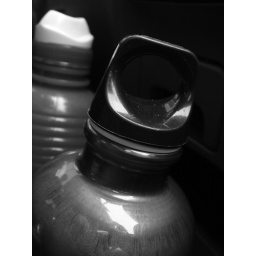
shiny bottle in black and white